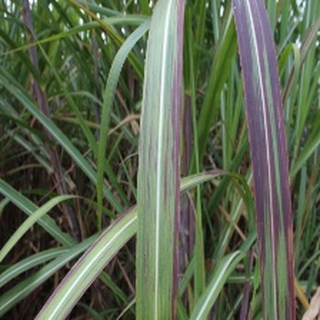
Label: sugarcane_bacterial_blight